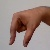
The image shows a hand gesture representing the letter 'Q' in Indian Sign Language.